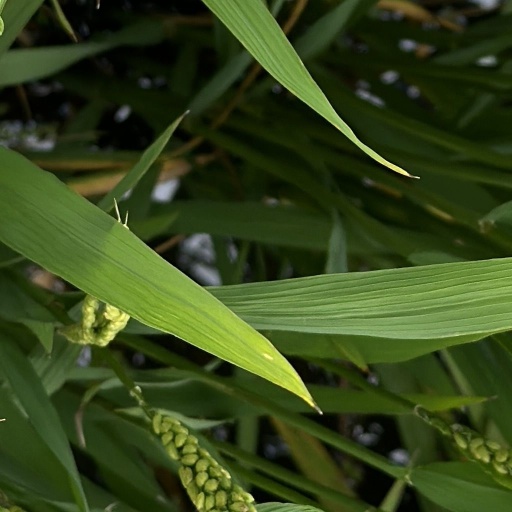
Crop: rice